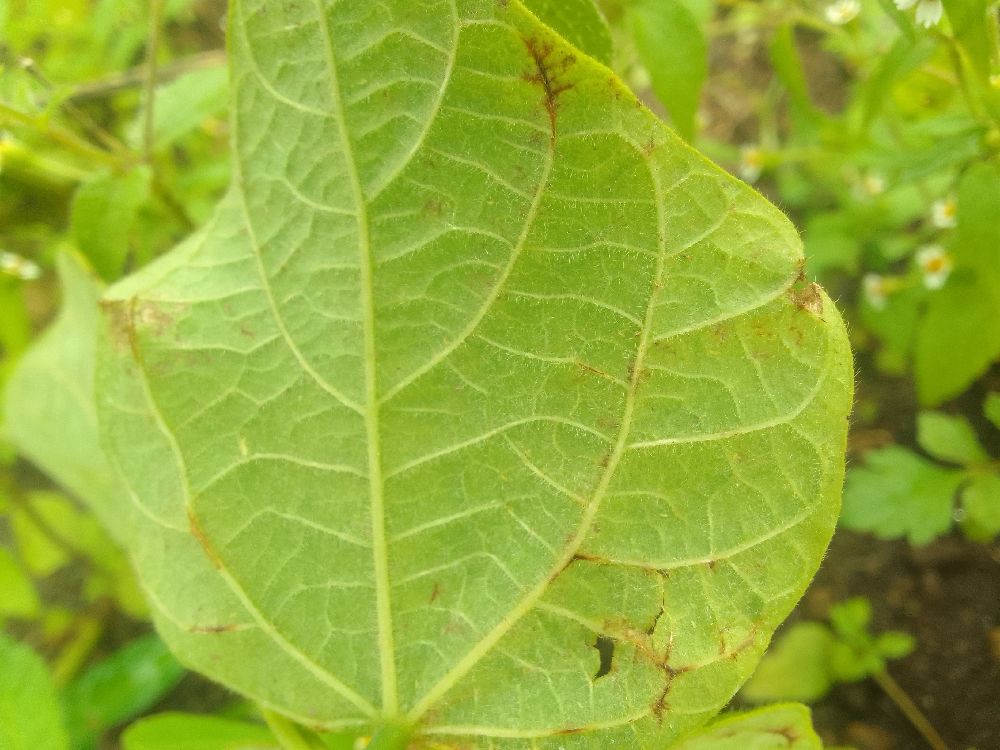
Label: anthracnose